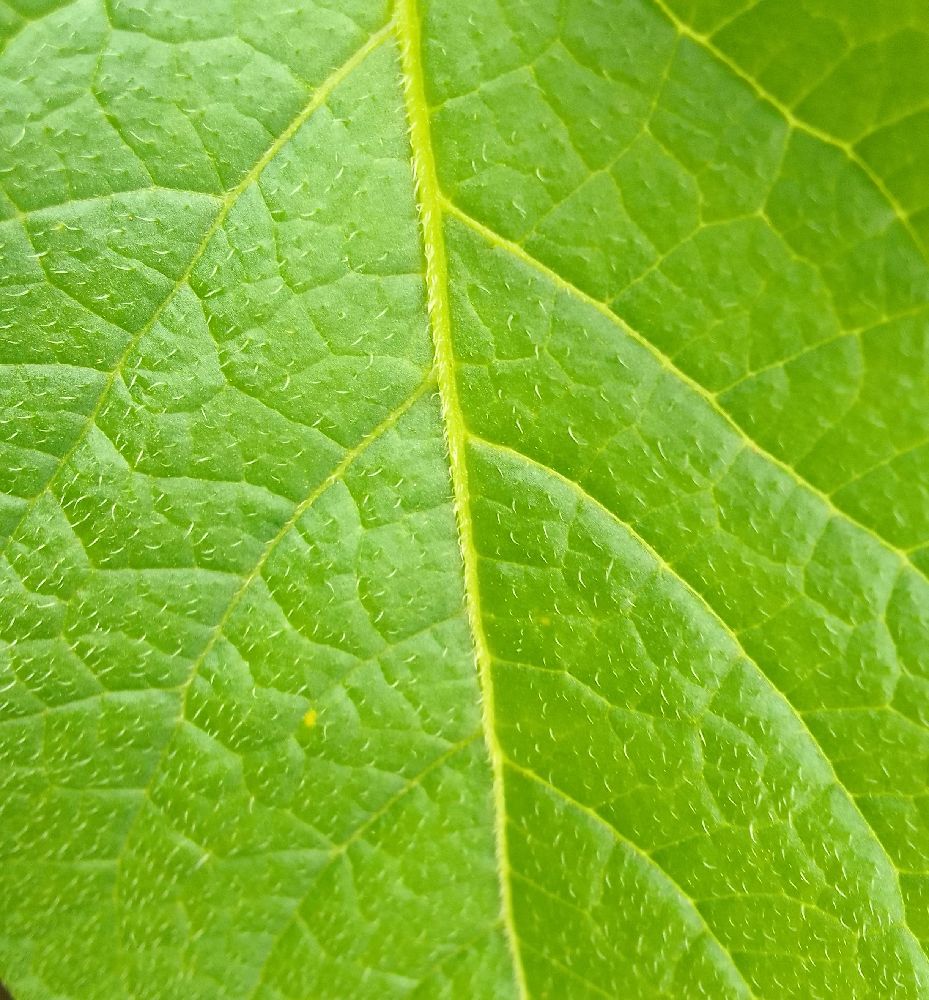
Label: Healthy